The Magic Mountain (2015 film)

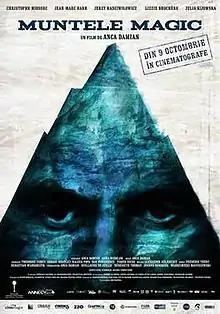
Film poster

The Magic Mountain is a 2015 Romanian animated drama film directed by Anca Damian. It tells the story of Adam Jacek Winkler, a Polish anti-communist who in the 1980s fought against the Soviet Union in the Soviet–Afghan War, alongside Ahmad Shah Massoud. The film was co-produced with French and Polish companies. It was made using a mix of animation techniques and Winkler's personal photographs, sketches and film footage. The English-language version of the film stars Jean-Marc Barr as the voice of Winkler.